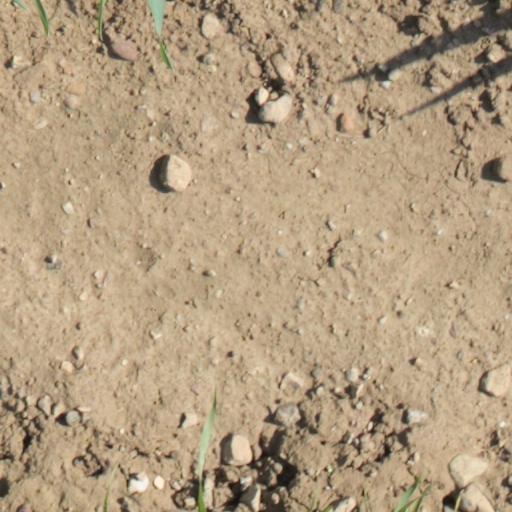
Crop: wheat